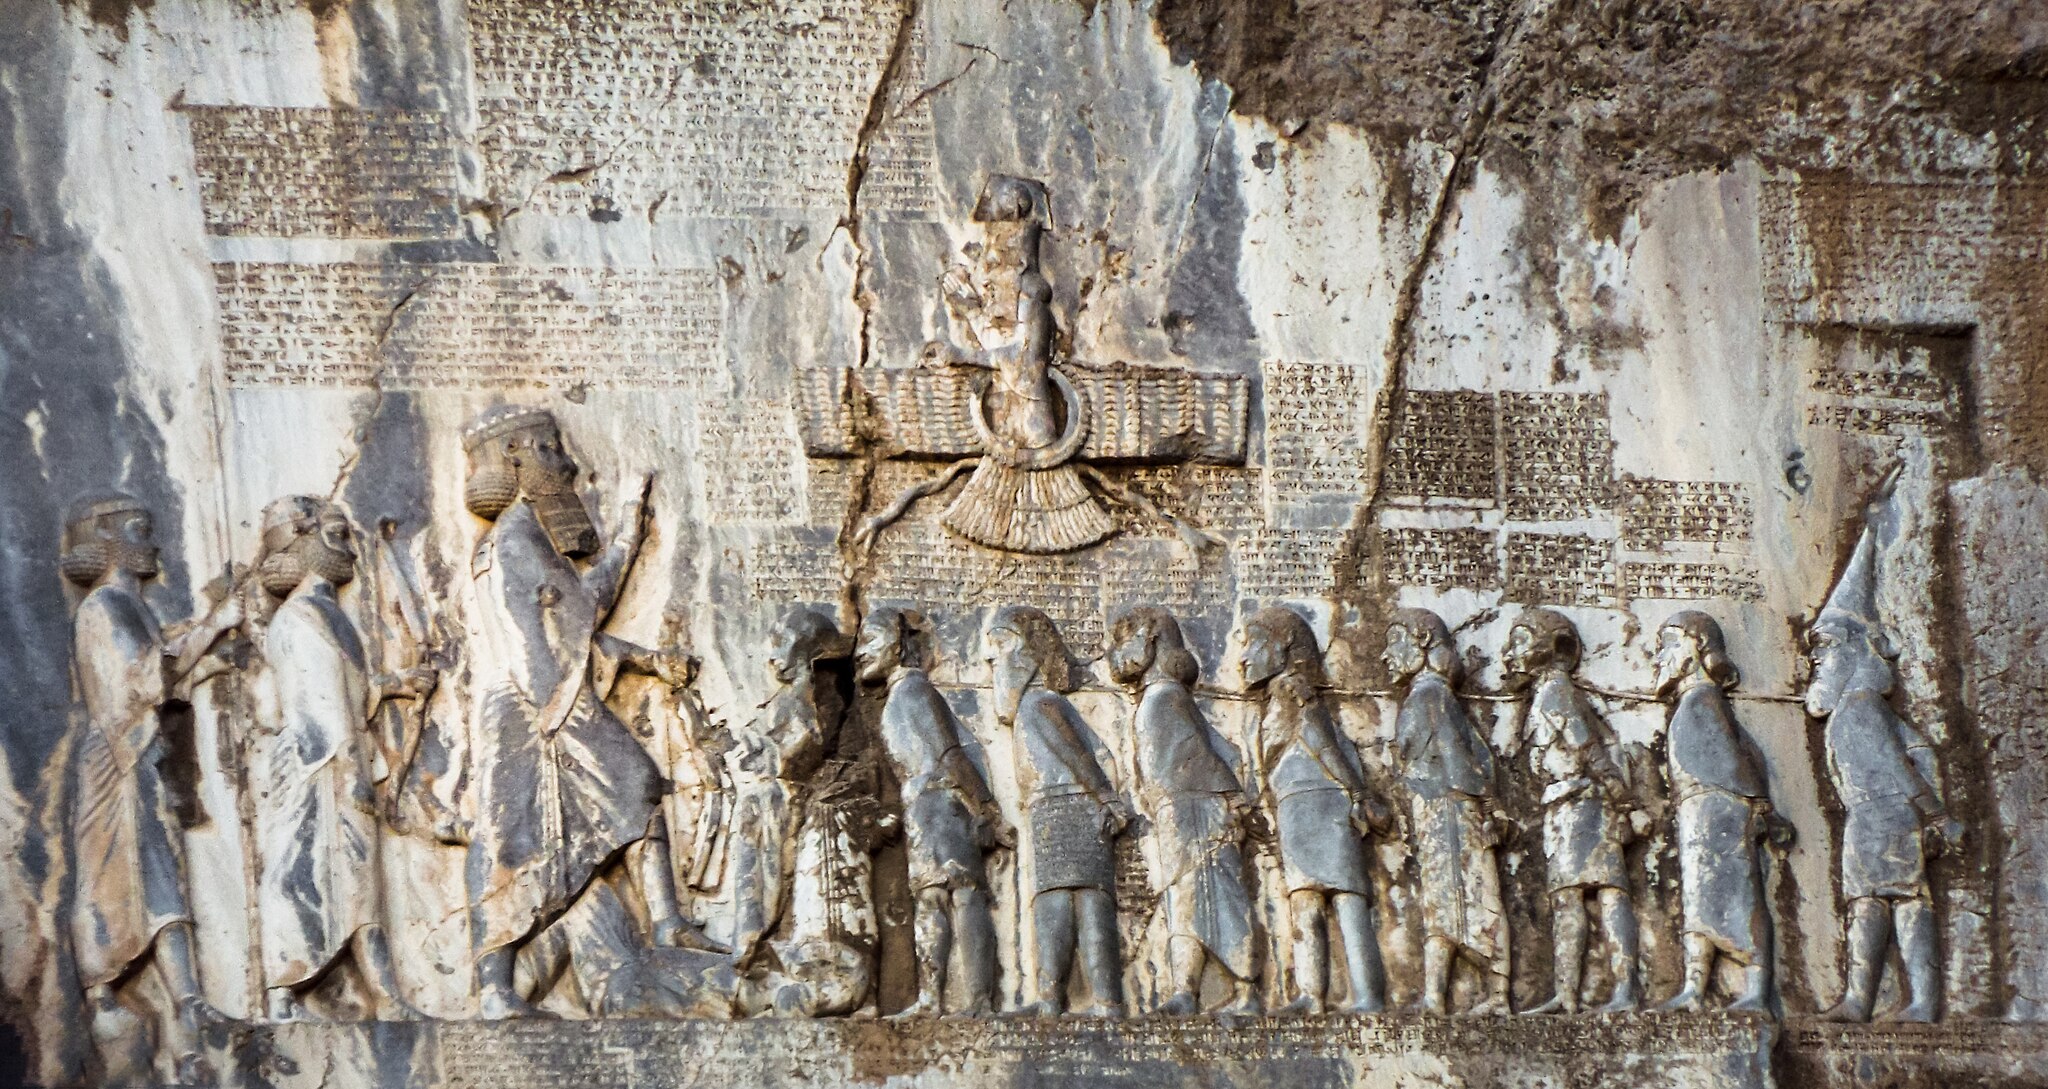
Title: Bistoon Inscription
Date: Taken on 17 March 2016
Categories: Behistun Inscription, Self-published work, Images from Wiki Loves Monuments 2023 in Iran, Cultural heritage monuments in Iran with known IDs, Images from Wiki Loves Monuments 2023, Uploaded via Campaign:wlm-ir, Iran photographs taken on 2016-03-17, Images from Wiki Loves Monuments missing SDC location of creation, Cultural heritage monuments in Iran missing SDC location of creation, Images from Wiki Loves Monuments in Bisotun